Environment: lab
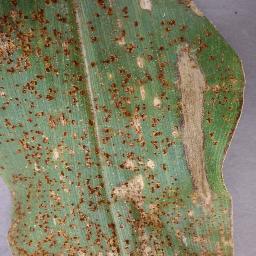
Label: northern_corn_leaf_blight